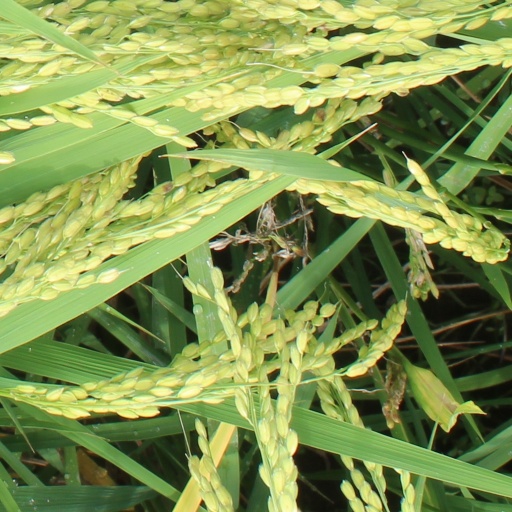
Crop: rice